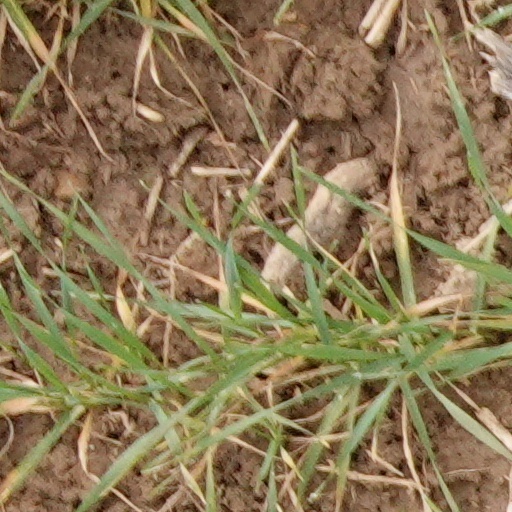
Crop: wheat